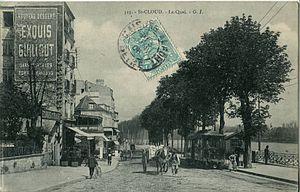
Carte postale ancienne éditée par GI, n°315 :SAINT-CLOUD - Le Quai
Saint-Cloud est une commune française située dans le département des Hauts-de-Seine, en région Île-de-France. Elle compte 30 193 habitants, appelés Clodoaldiens, lors du recensement de 2016. Huppée et résidentielle, elle est principalement connue pour le parc de Saint-Cloud qu'elle abrite.